The Song Is Ended

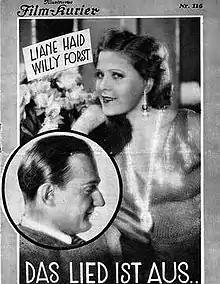
Film poster

The Song Is Ended is a 1930 German romantic musical film directed by Géza von Bolváry, and starring Liane Haid, Willi Forst, and Margarete Schlegel. A separate French-language version "Petit officier... Adieu!" was also produced. It was shot at the Tempelhof Studios in Berlin. The film's sets were designed by the art directors Robert Neppach and Erwin Scharf.